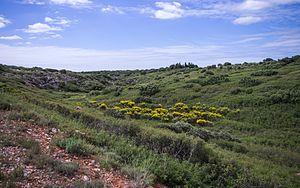
Garrigue dans la commune de Montbazin, Hérault, France.